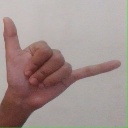
अक्षर: द